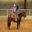
Label: horse